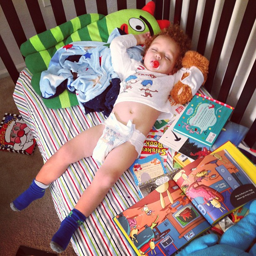
A baby is sleeping in a pile of books and toys.
The young child is sleeping on his messy bed.
A baby is asleep on a bed covered with books.
A young child sleeping sideways on a bed full of books and toys.
a small baby is sleeping in his bed with toys